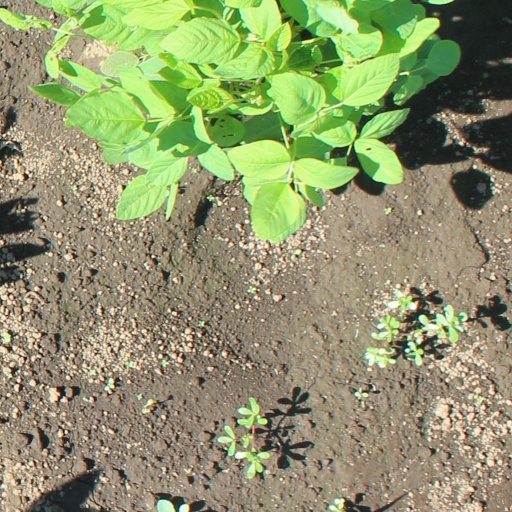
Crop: soybean